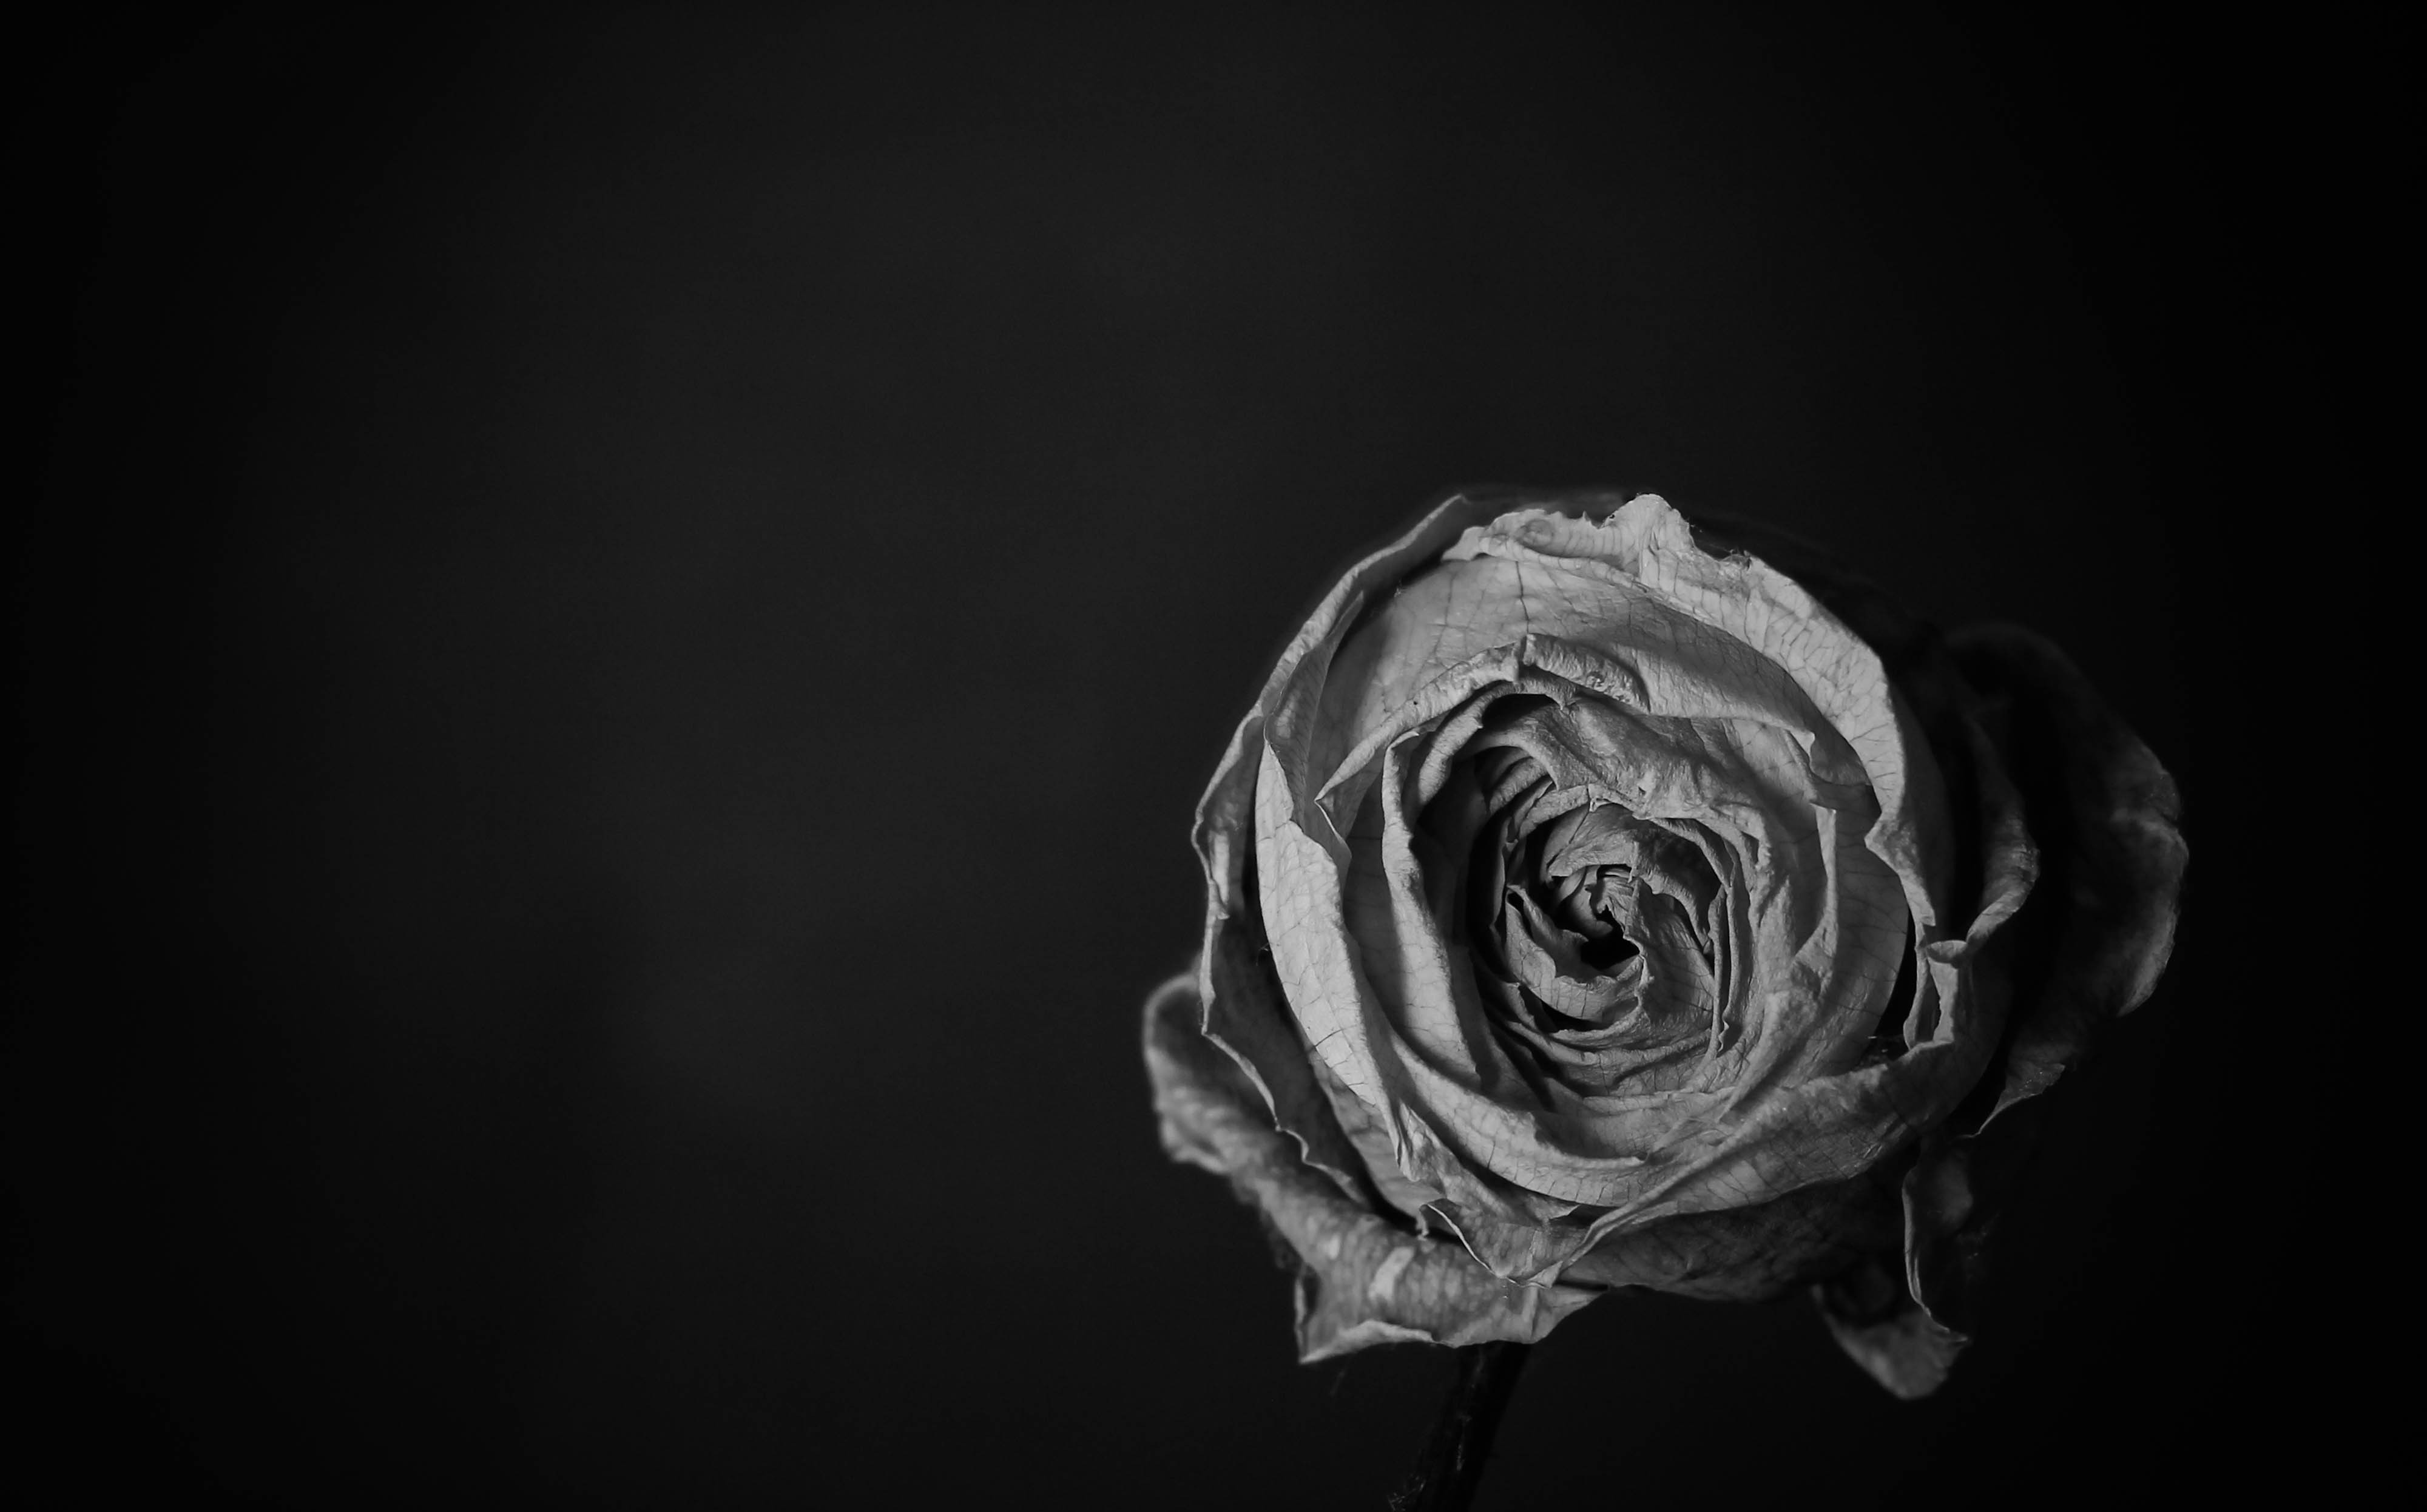
light, black and white, plant, white, photography, flower, petal, rose, darkness, black, monochrome, flora, plants, close up, roses, single, lowkey, fragrance, macro photography, flowering plant, rose family, still life photography, monochrome photography, land plant